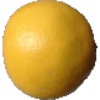
Label: Grapefruit White 1